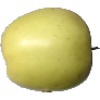
Label: Apple Golden 2